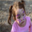
Label: girl